East Talpiot

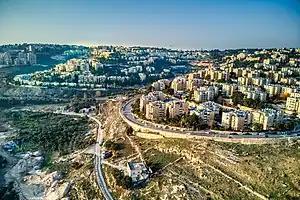
View of East Talpiot

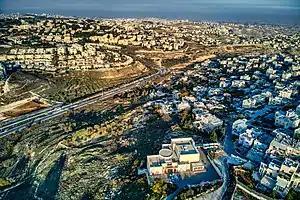
View of East Talpiot from Sur Baher, and in the background, Umm Leisun, Jabel Mukaber, as-Sawahira ash-Sharqiya. the Separation Barrier and behind it Abu Dis

East Talpiot ( "Talpiot Mizrach") or Armon HaNetziv (ארמון הנְציב) is an Israeli settlement in southern East Jerusalem, established by Israel in 1973 on land captured in the Six-Day War and occupied since then. The international community considers East Talpiot to be an Israeli settlement that is illegal under international law. With a population of over 15,000 Israeli settlers, East Talpiot is one of Jerusalem's Ring Neighborhoods.